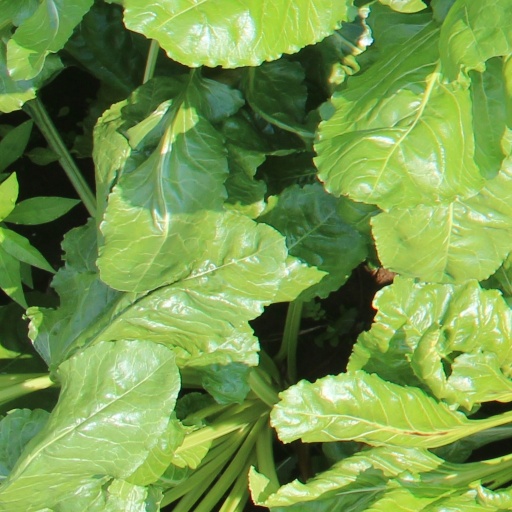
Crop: sugar beet